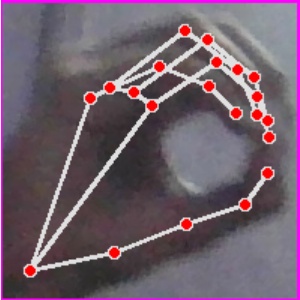
अक्षर: ठ